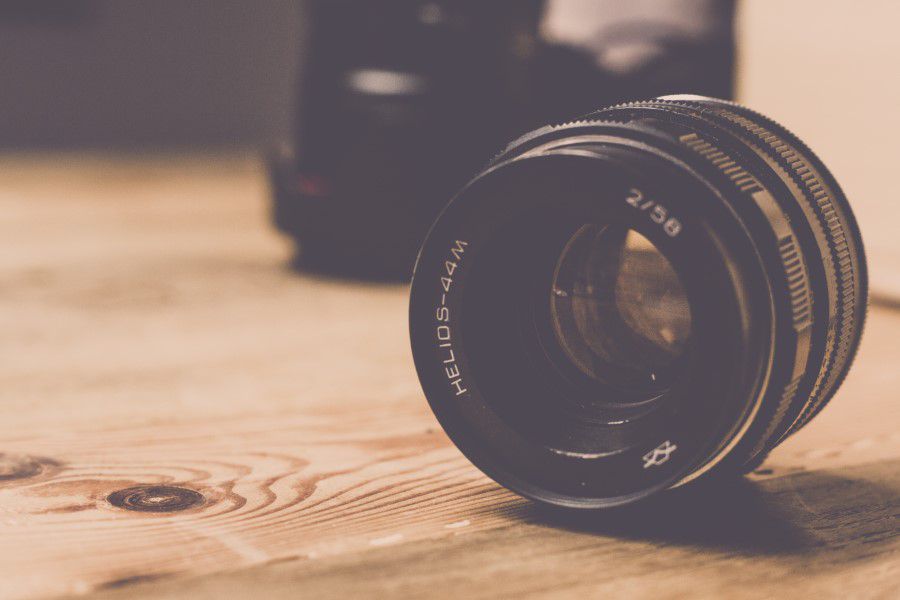
camera lens, camera accessory, lens, cameras optics, teleconverter, camera, single lens reflex camera, photography, macro photography, reflex camera, lens hood, stock photography, mirrorless interchangeable lens camera, digital slr, lens cap, still life photography, digital camera, optical instrument, circle